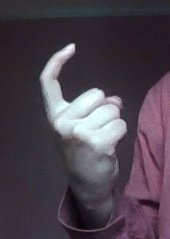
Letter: ra